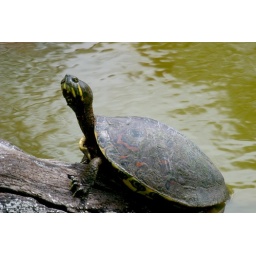
Pond turtle sharing the same water as the crocodiles in the Tikal entrance pond.